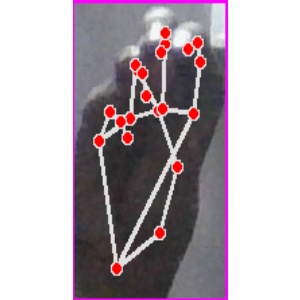
अक्षर: ङ